Adriano in Siria

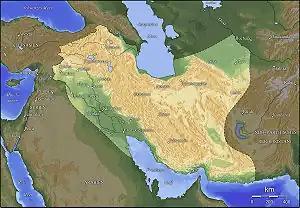
Parthian Empire

The libretto was composed for Charles VI, Holy Roman Emperor and premiered in the Theater am Kärntnertor in Vienna on 4 November 1732. The scenes were designed by Antonio Galli da Bibiena (1697–1774). A revised version was first performed in 1733, with music by Giacomelli.